William Hall (actor)

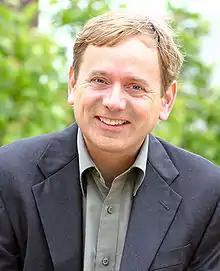

William Hall is an American actor, director, trainer and mask maker in San Francisco, California. He is the editor of "The Playbook, Improv Games for Performers".